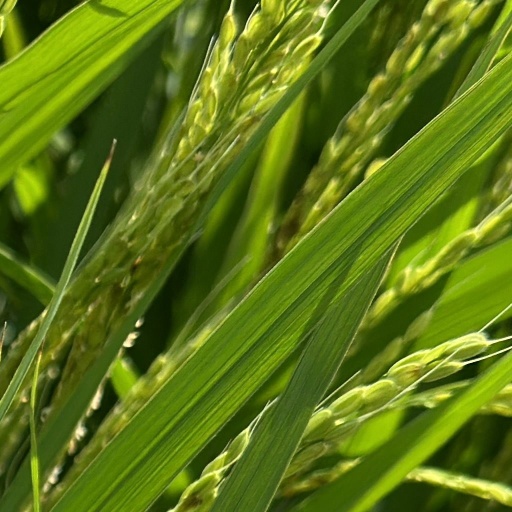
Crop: rice